2015–16 New Year's Eve sexual assaults in Germany

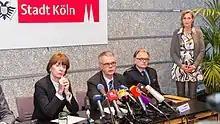
Cologne mayor Henriette Reker (l.) and Cologne police chief Wolfgang Albers (c.) in the press conference in Cologne, 5 January 2016

In a press conference in the afternoon of 5 January 2016, Cologne's mayor Henriette Reker (nonpartisan politician) – who herself had been attacked with a knife and gravely wounded 2 months earlier – after being asked how women could protect themselves from assaults like those on New Year's Eve, answered that women should keep "an arm's length distance" from people with whom they don't know well. This drew outrage not only on social media, but even from the government of the Netherlands, suggesting that Reker had blamed the victims with her remark.